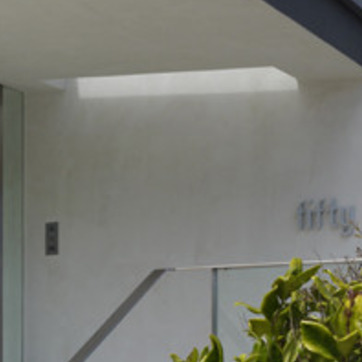
Material: painted